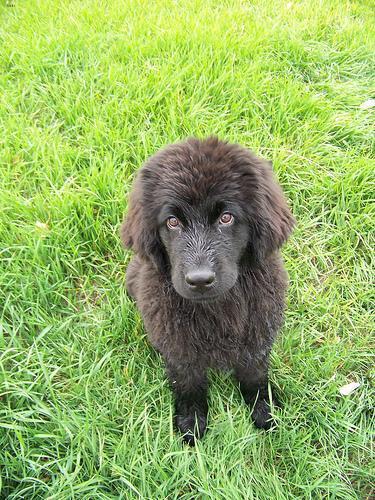
newfoundland